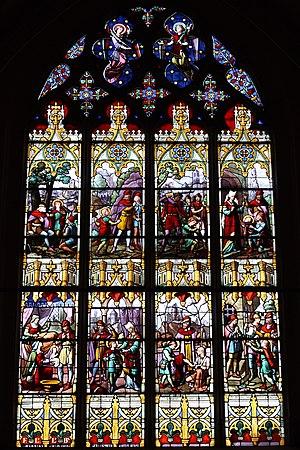
L'église Saint-Justin est une église catholique située à Louvres, en France. C'est une église réunissant deux époques et quatre styles différents, et l'on peut distinguer cinq campagnes de construction distinctes, dont les trois dernières sont rapprochées. En dépit de son histoire complexe, l'église Saint-Justin présente une étonnante homogénéité. Son plan est d'une extrême simplicité et se résume à une nef de cinq travées flanquée de deux bas-côtés de même longueur. Il n'y a ni transept, ni clocher. Les trois vaisseaux conservent en outre la même largeur et la même hauteur sur toute la longueur. La façade occidentale est encore romane et remonte au premier quart du XIIᵉ siècle. Au milieu du siècle suivant, l'église romane est prolongée vers l'est et bénéficie d'un nouveau chœur de style gothique. Il comporte un vaisseau central de deux travées accompagné de bas-côtés, et subsiste à ce jour hormis les chapiteaux au milieu, et sauf les voûtes du vaisseau central. La troisième campagne fait suite aux destructions de la guerre du Bien public en 1465.